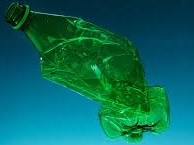
Label: plastic